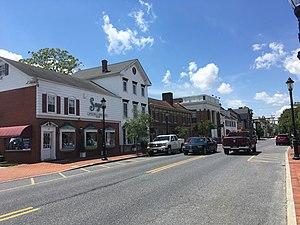
La ville de Smyrna est située dans les comtés de Kent et New Castle, dans l’État du Delaware, aux États-Unis. Sa population s’élevait à 10 023 habitants lors du recensement de 2010, estimée à 11 371 habitants en 2016.